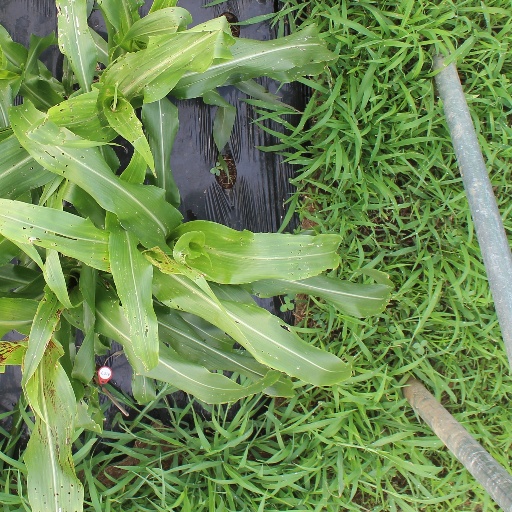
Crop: sorghum